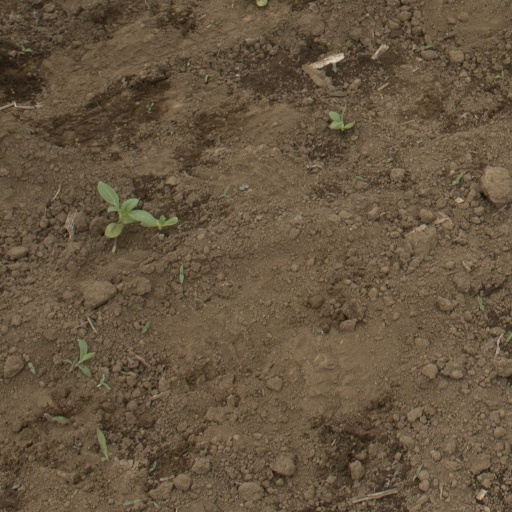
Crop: Jerusalem artichoke